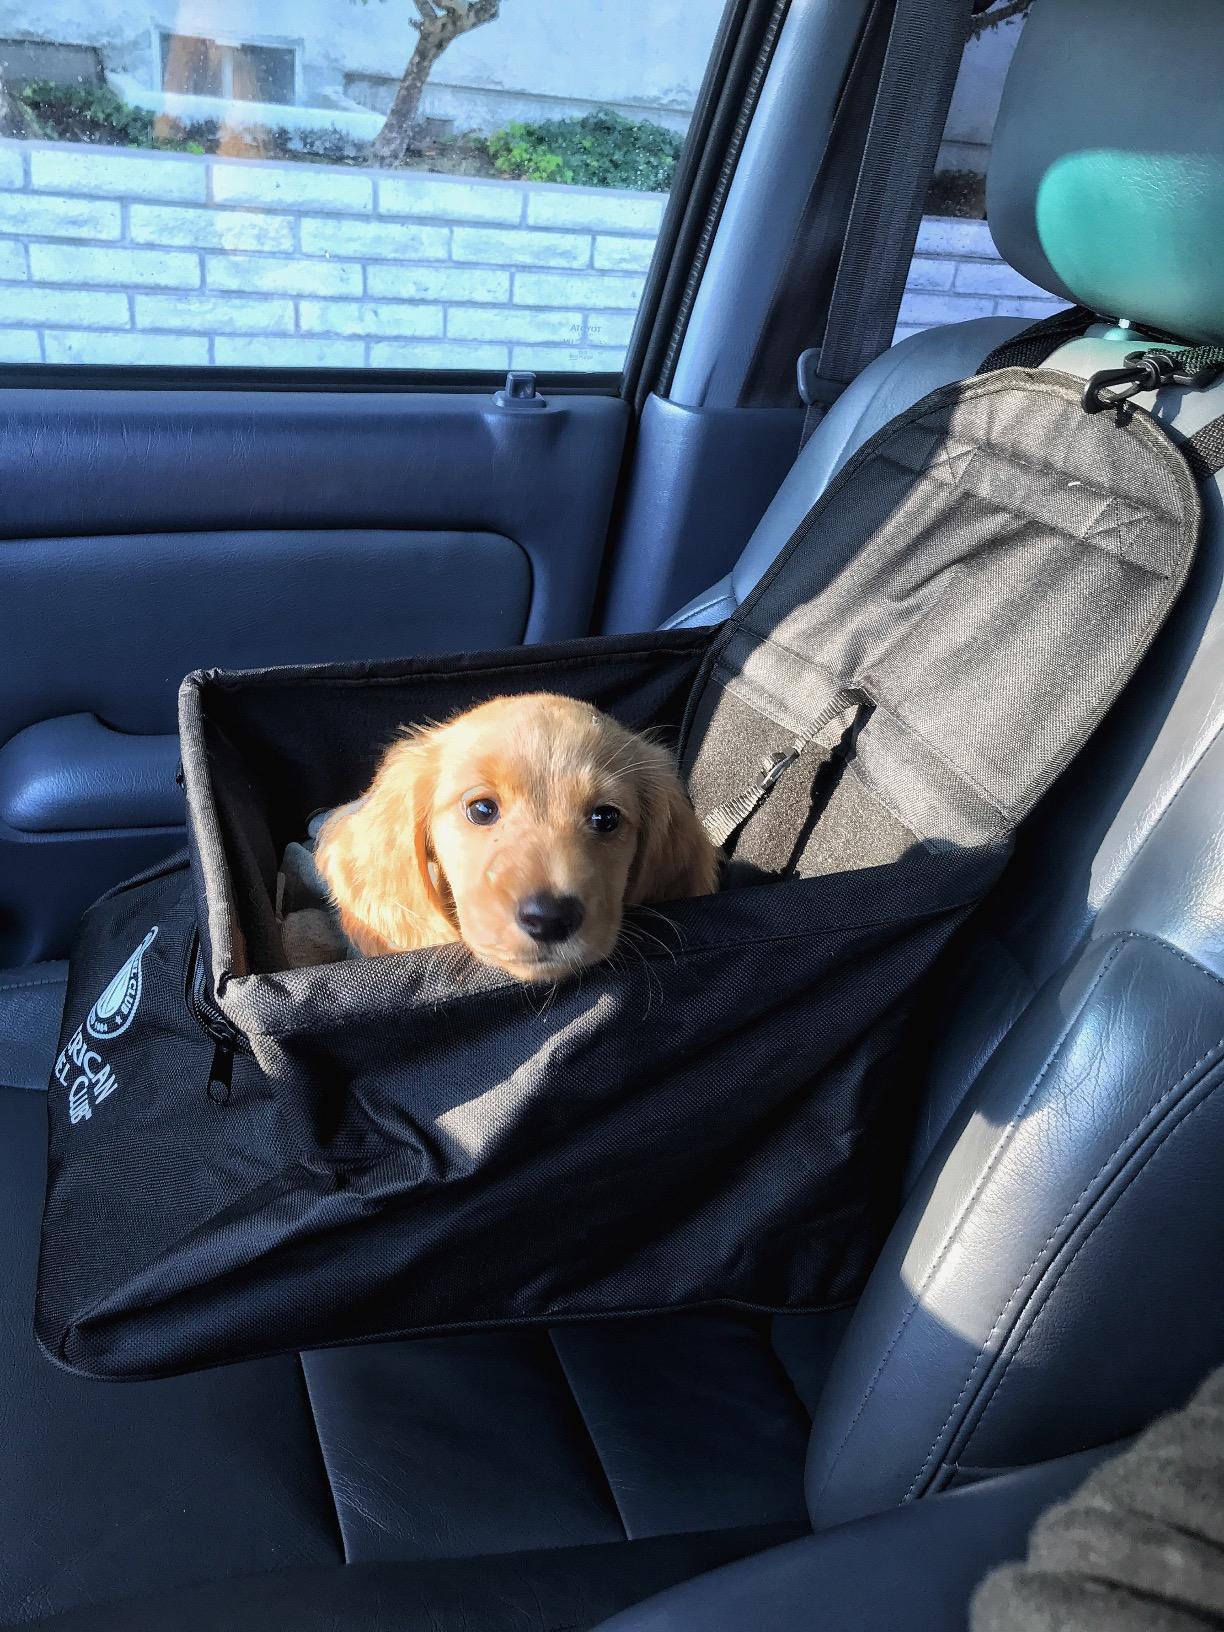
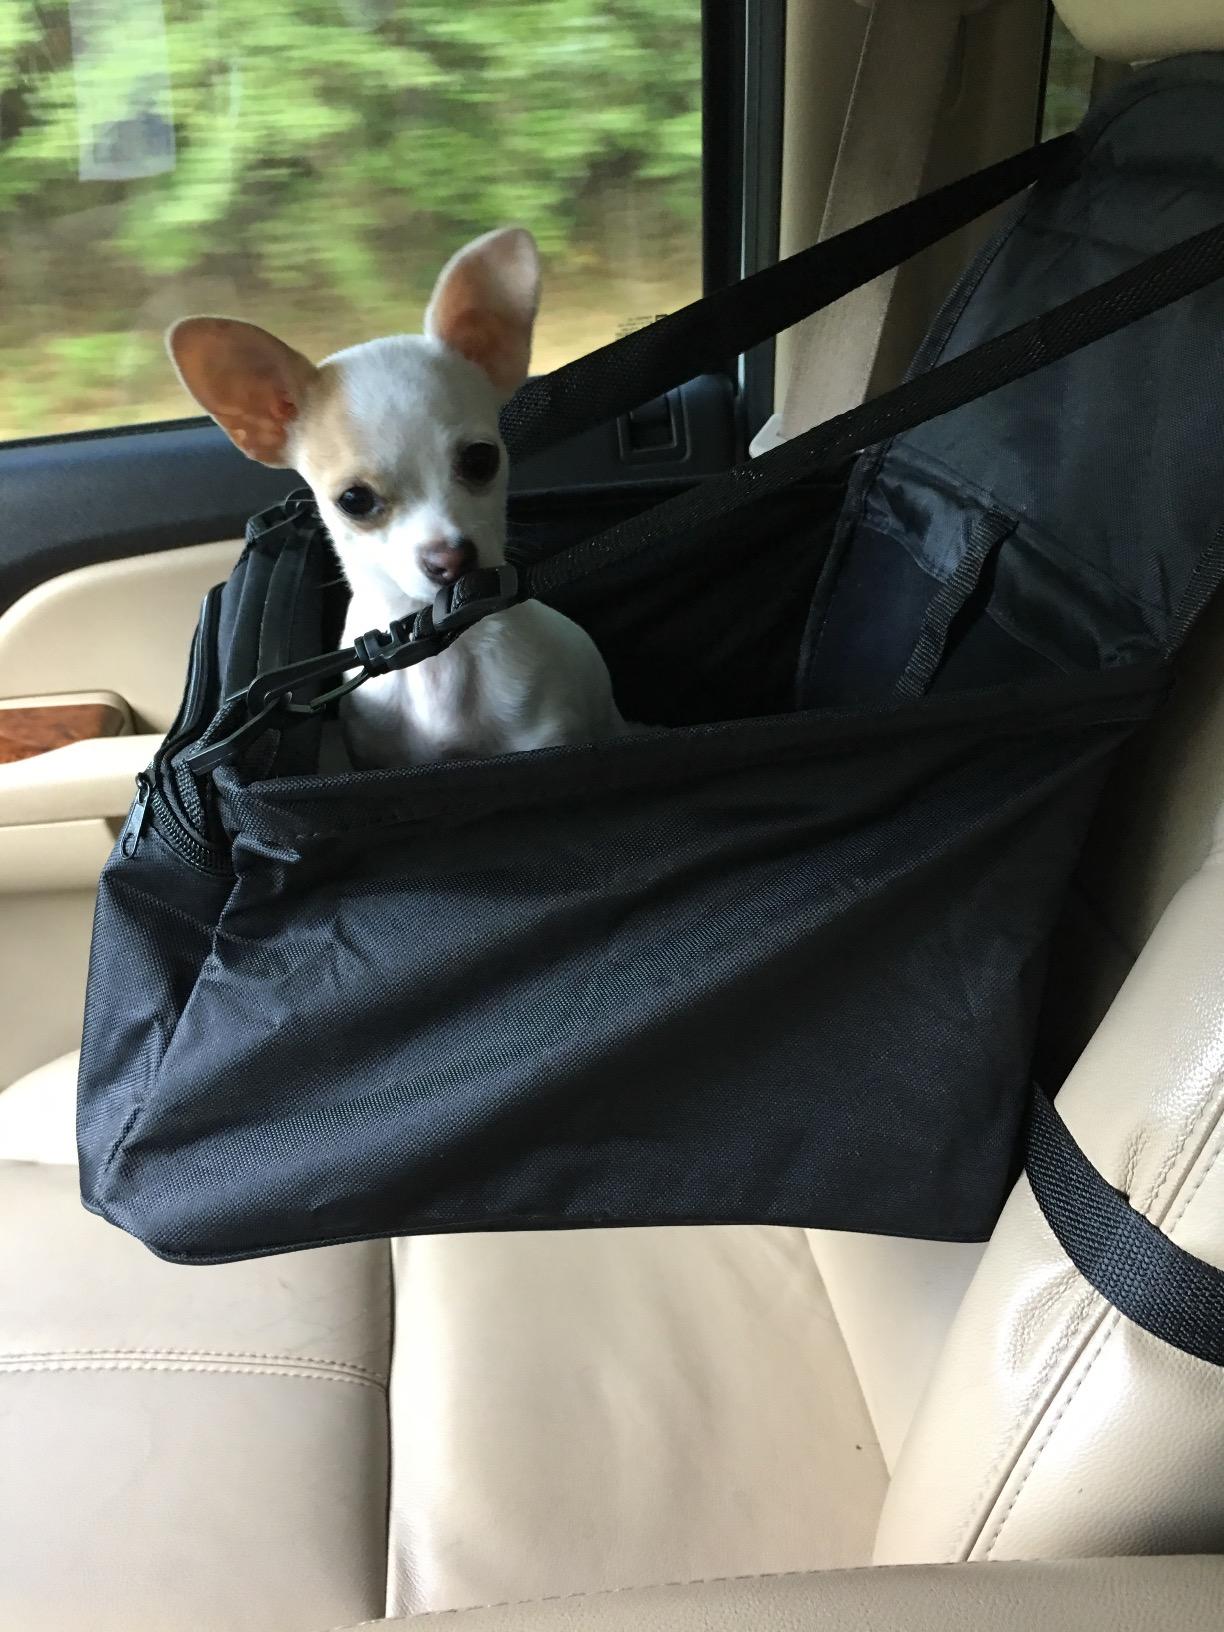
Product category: items_kennel
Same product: yes